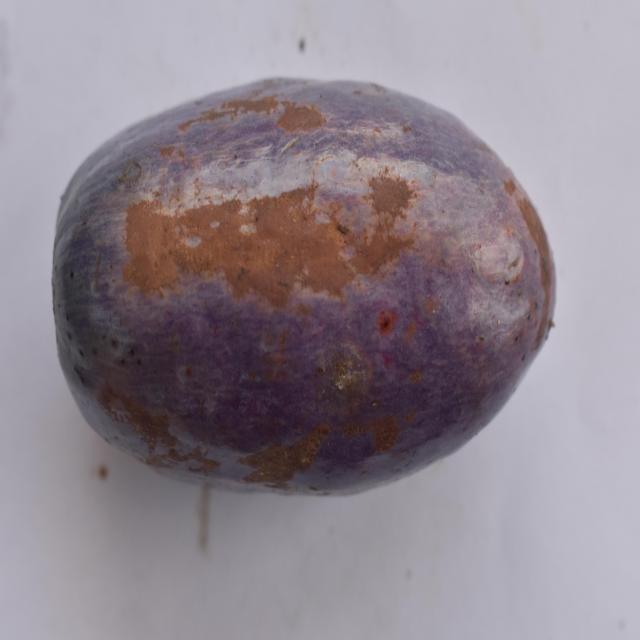
Plum grade: spotted